Estádio de Los Larios

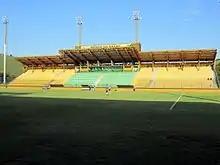

Estádio de Los Larios is a football stadium located in Xerém, a district of Duque de Caxias, Rio de Janeiro, Brazil. The stadium is owned by Tigres do Brasil. It has a maximum capacity of 11,000 people. The stadium is named after the club's founders, the Larios family.